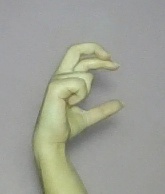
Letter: thal